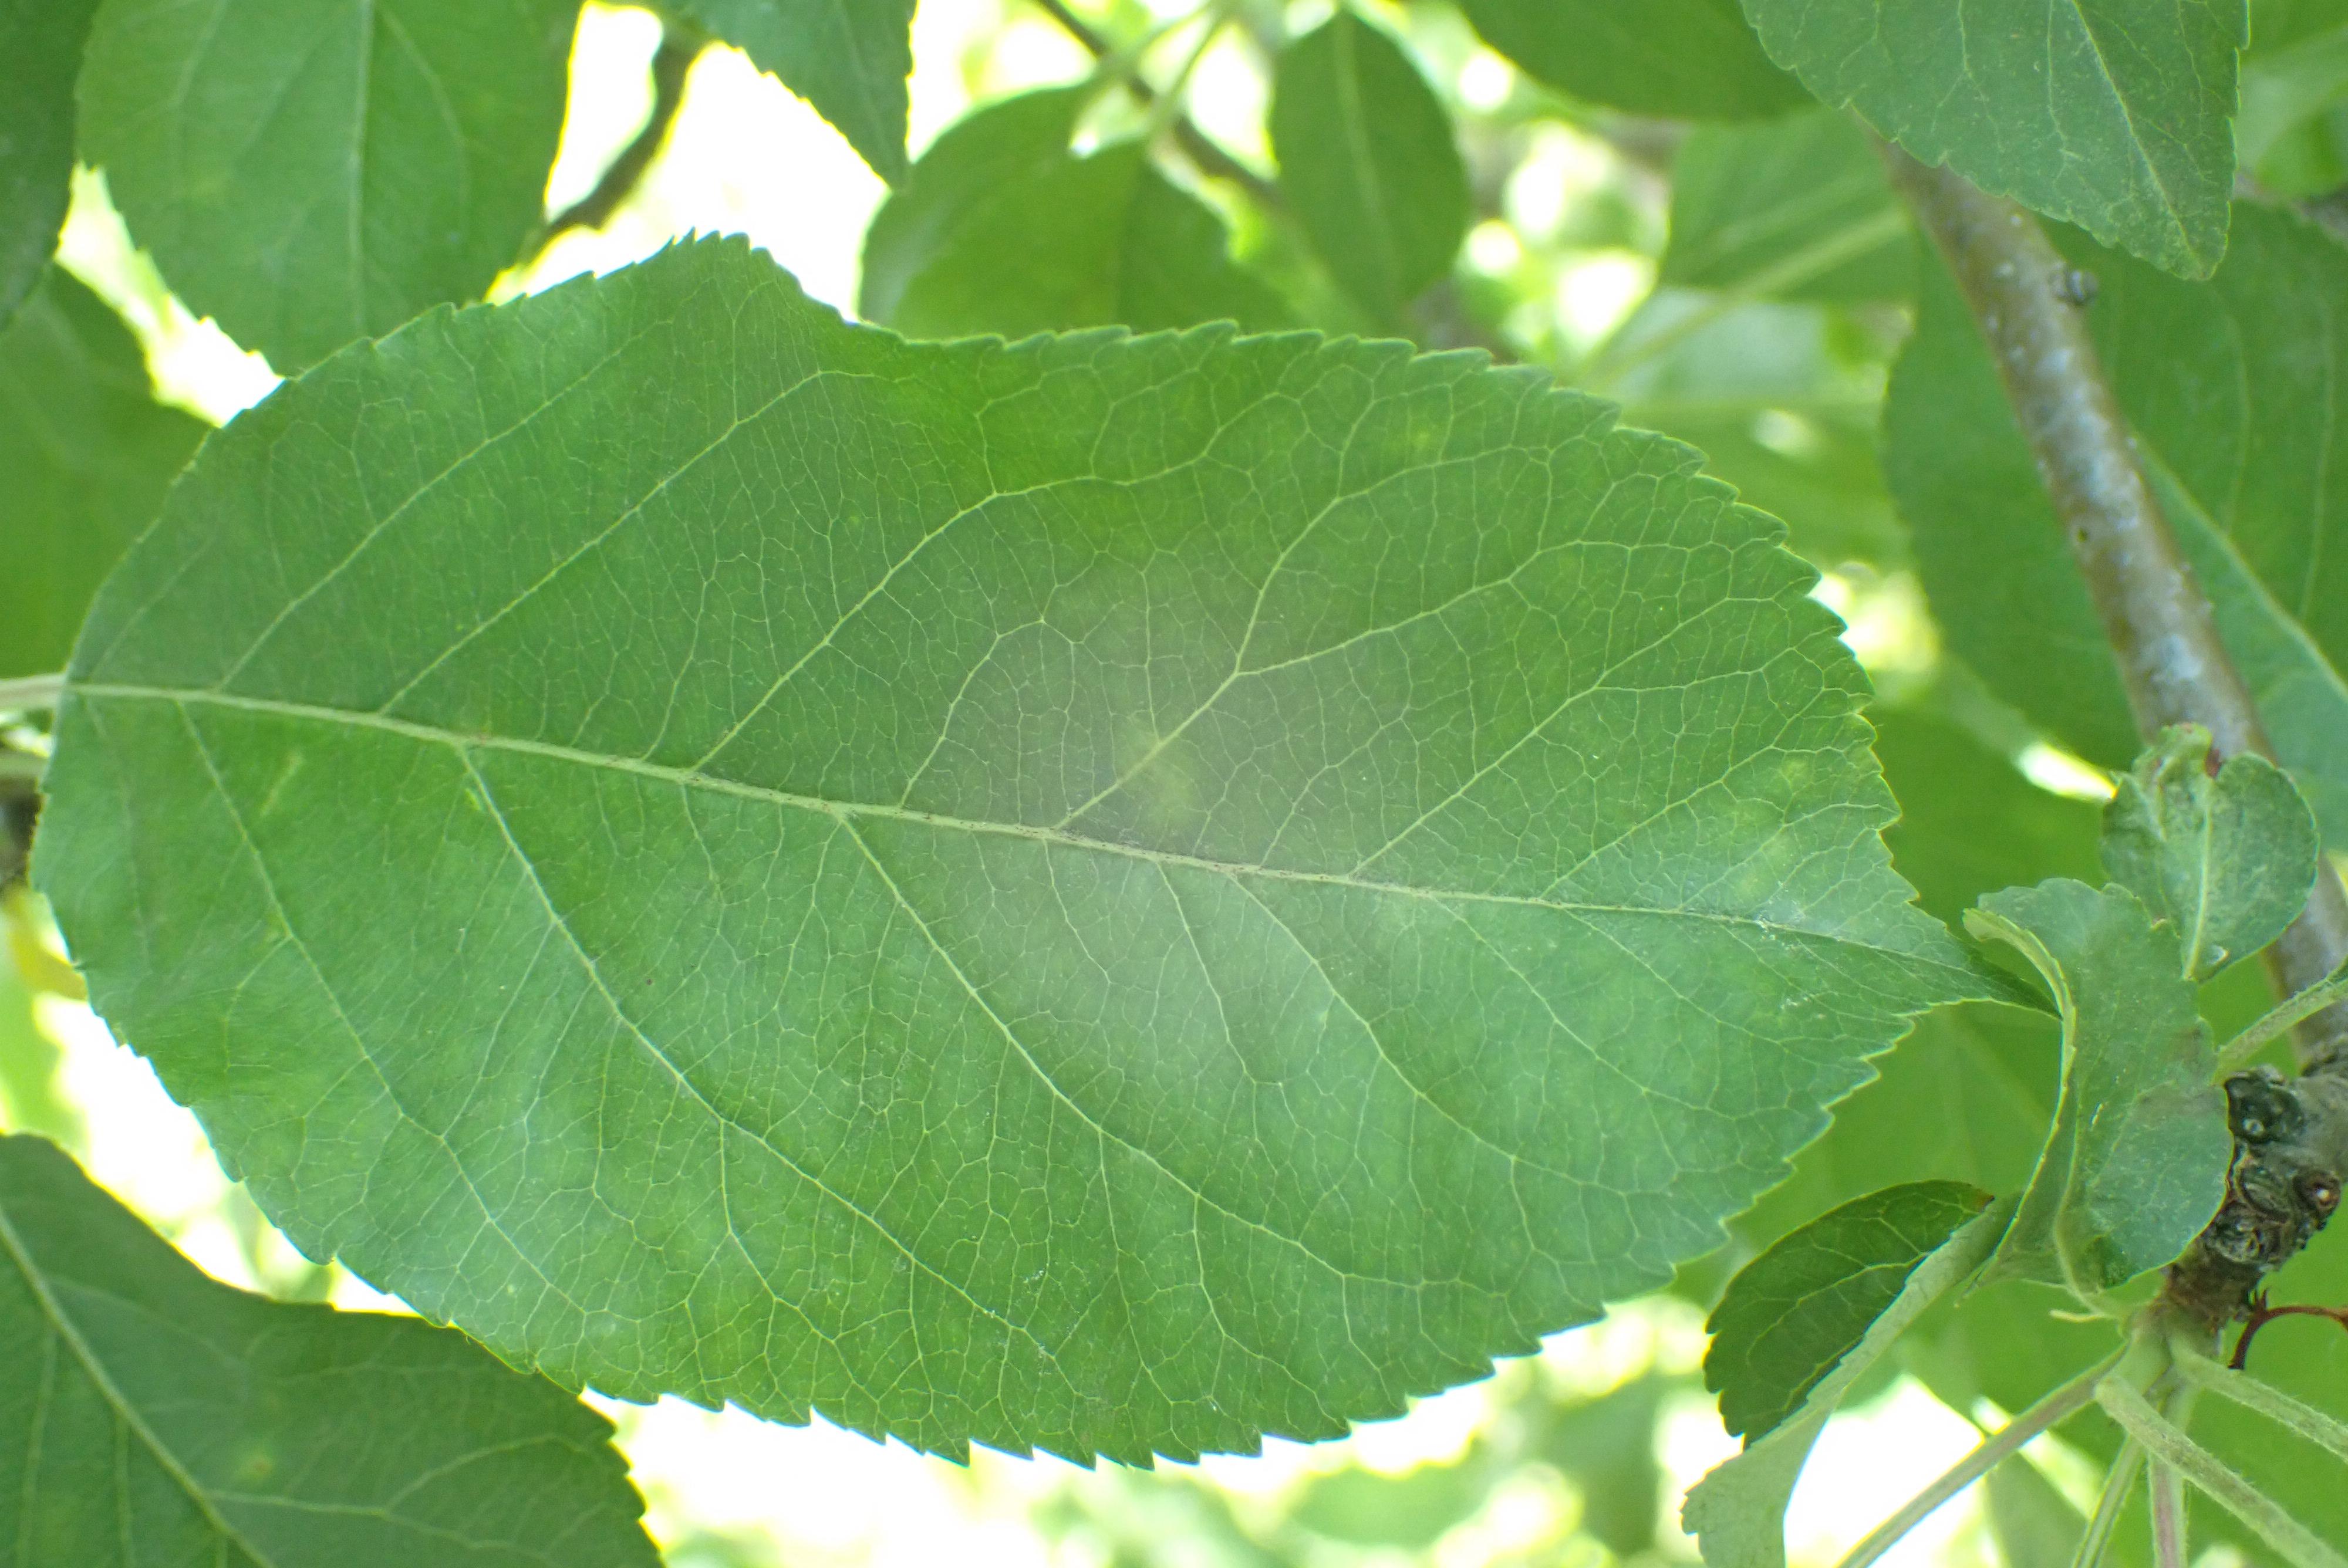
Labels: scab